Kurnell Refinery

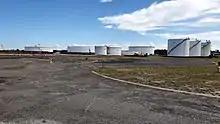
Storage tanks at Kurnell Refinery

The refinery had a capacity of , 56 storage tanks and a staff of approximately 700 employees. The site of the refinery also has a wharf that can handle ships up to 60,000 DWT.